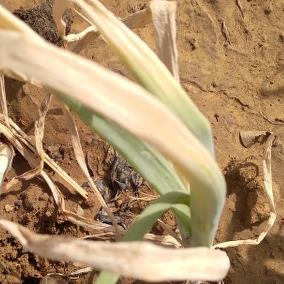
Crop: Onion
Condition: fusarium-d